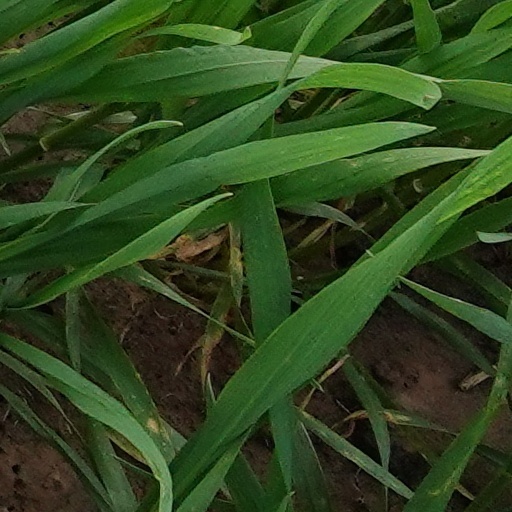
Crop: wheat